Runaway Girl (film)

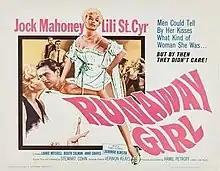

Runaway Girl is a 1965 American crime drama film directed by Hamil Petroff and starring Lili St. Cyr, Jock Mahoney and Laurie Mitchell.